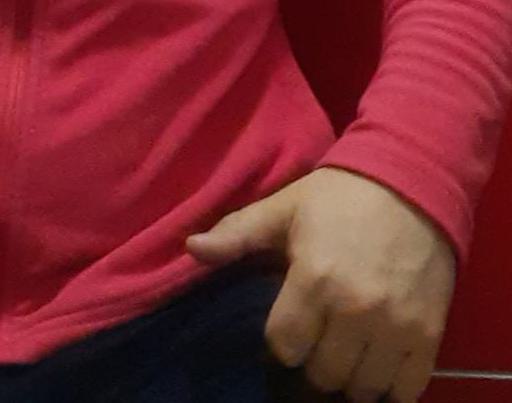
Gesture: no_gesture